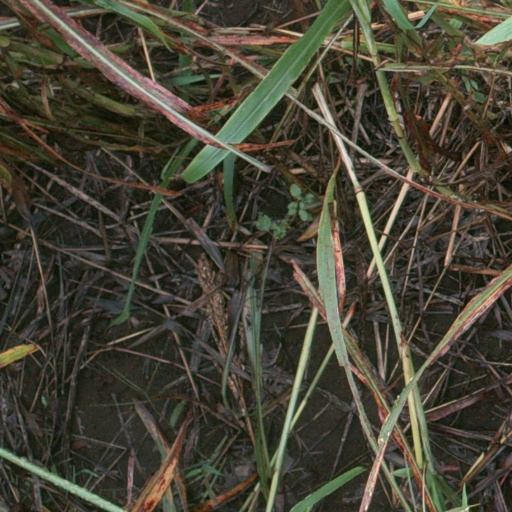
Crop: sorghum